Saint-Froult

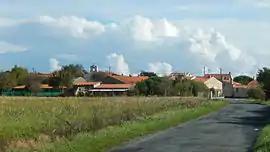
A general view of Saint-Froult

Saint-Froult is a commune in the Charente-Maritime department in southwestern France.